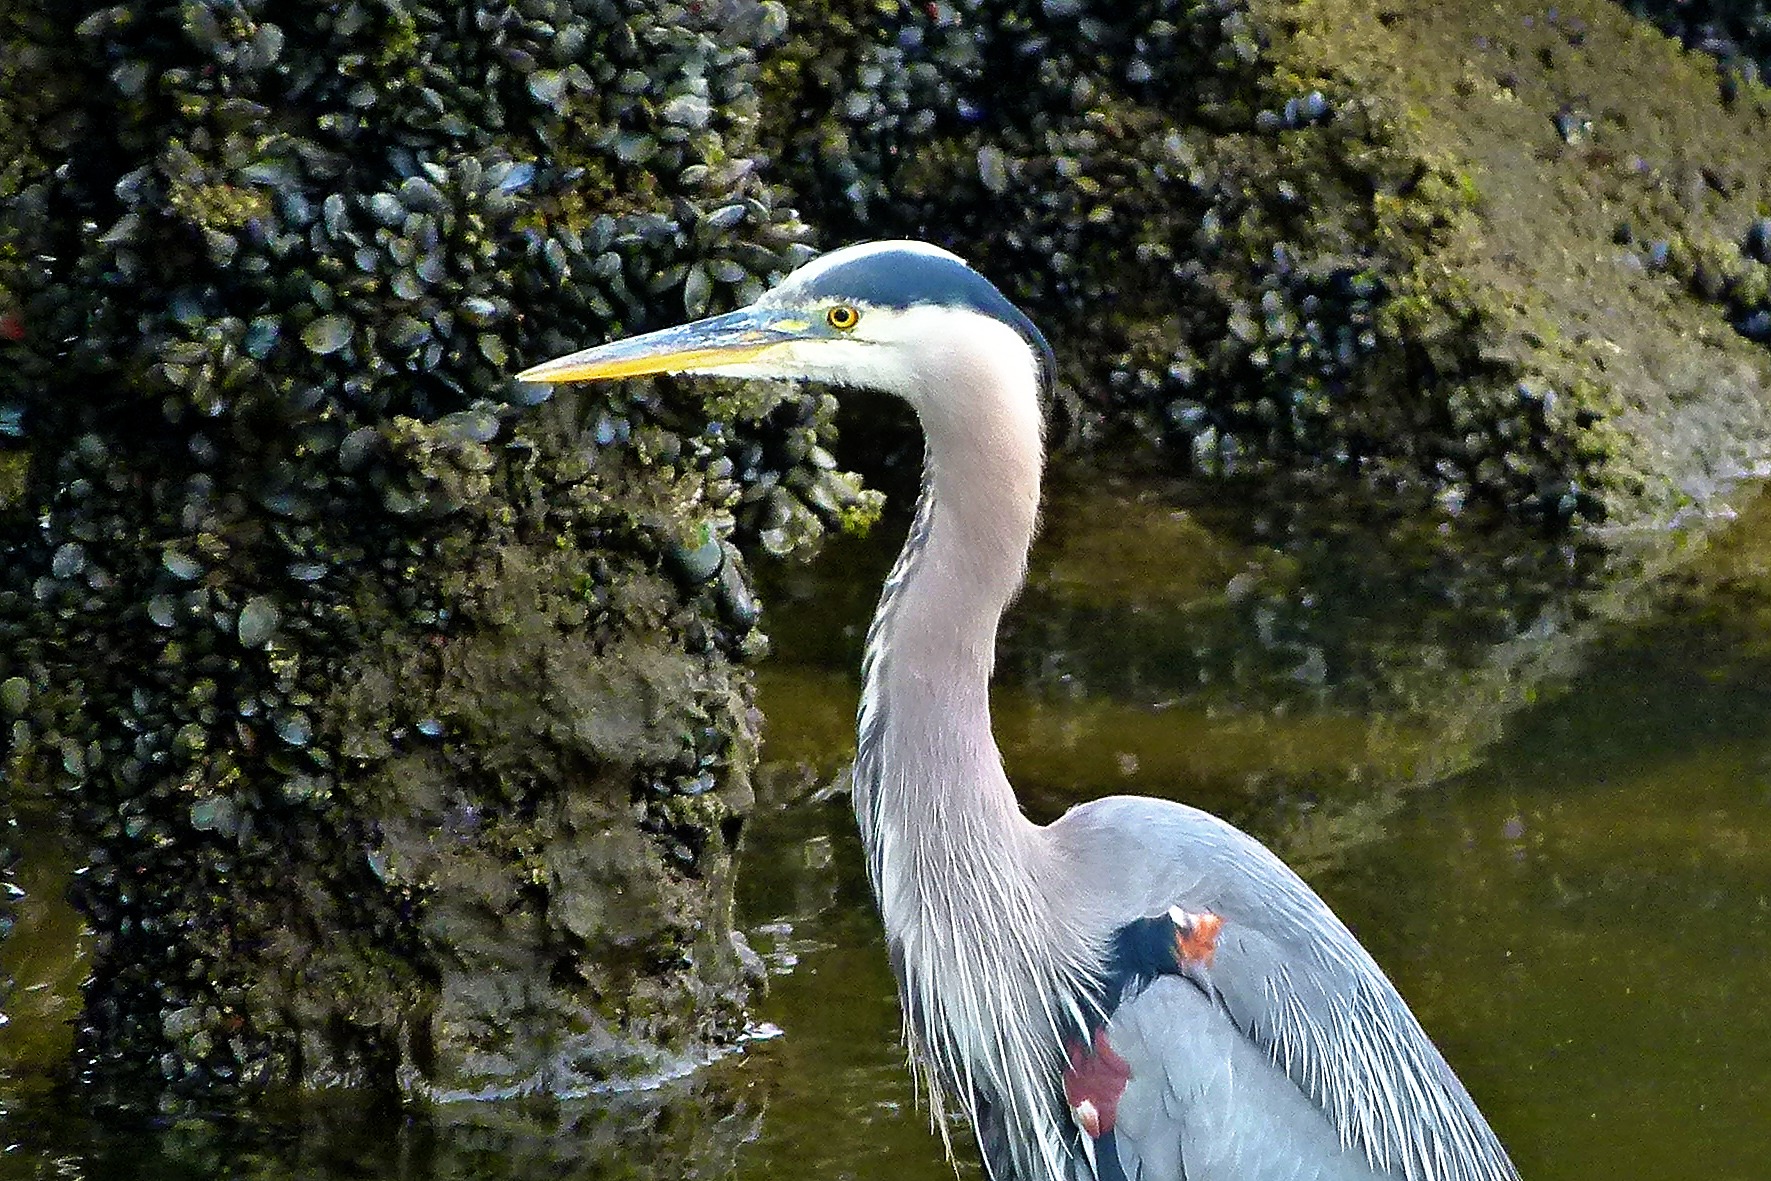
water, bird, animal, pelican, wildlife, beak, vancouver, fauna, canada, vertebrate, feathered, pacific, egret, heron, waterbird, pelecaniformes, mussels, great egret, british columbia, false creek, blue heron, granville market